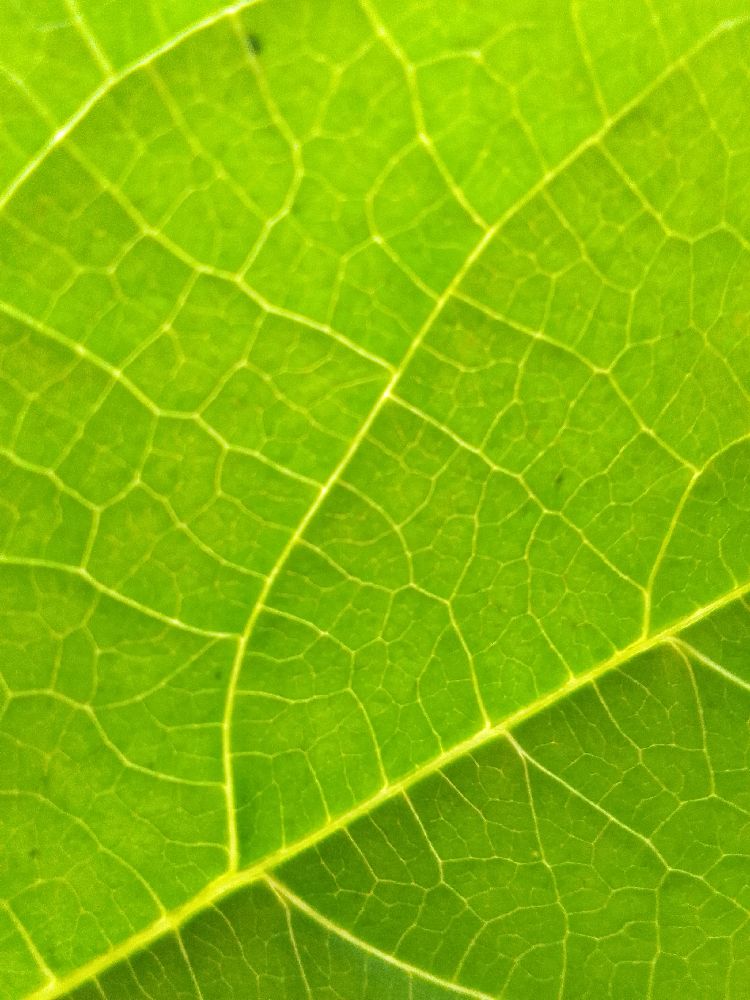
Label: healthy